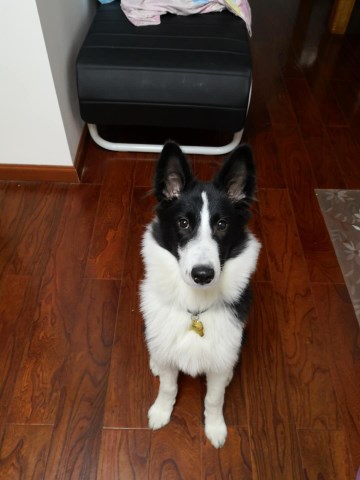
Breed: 2594-n000109-Border_collie